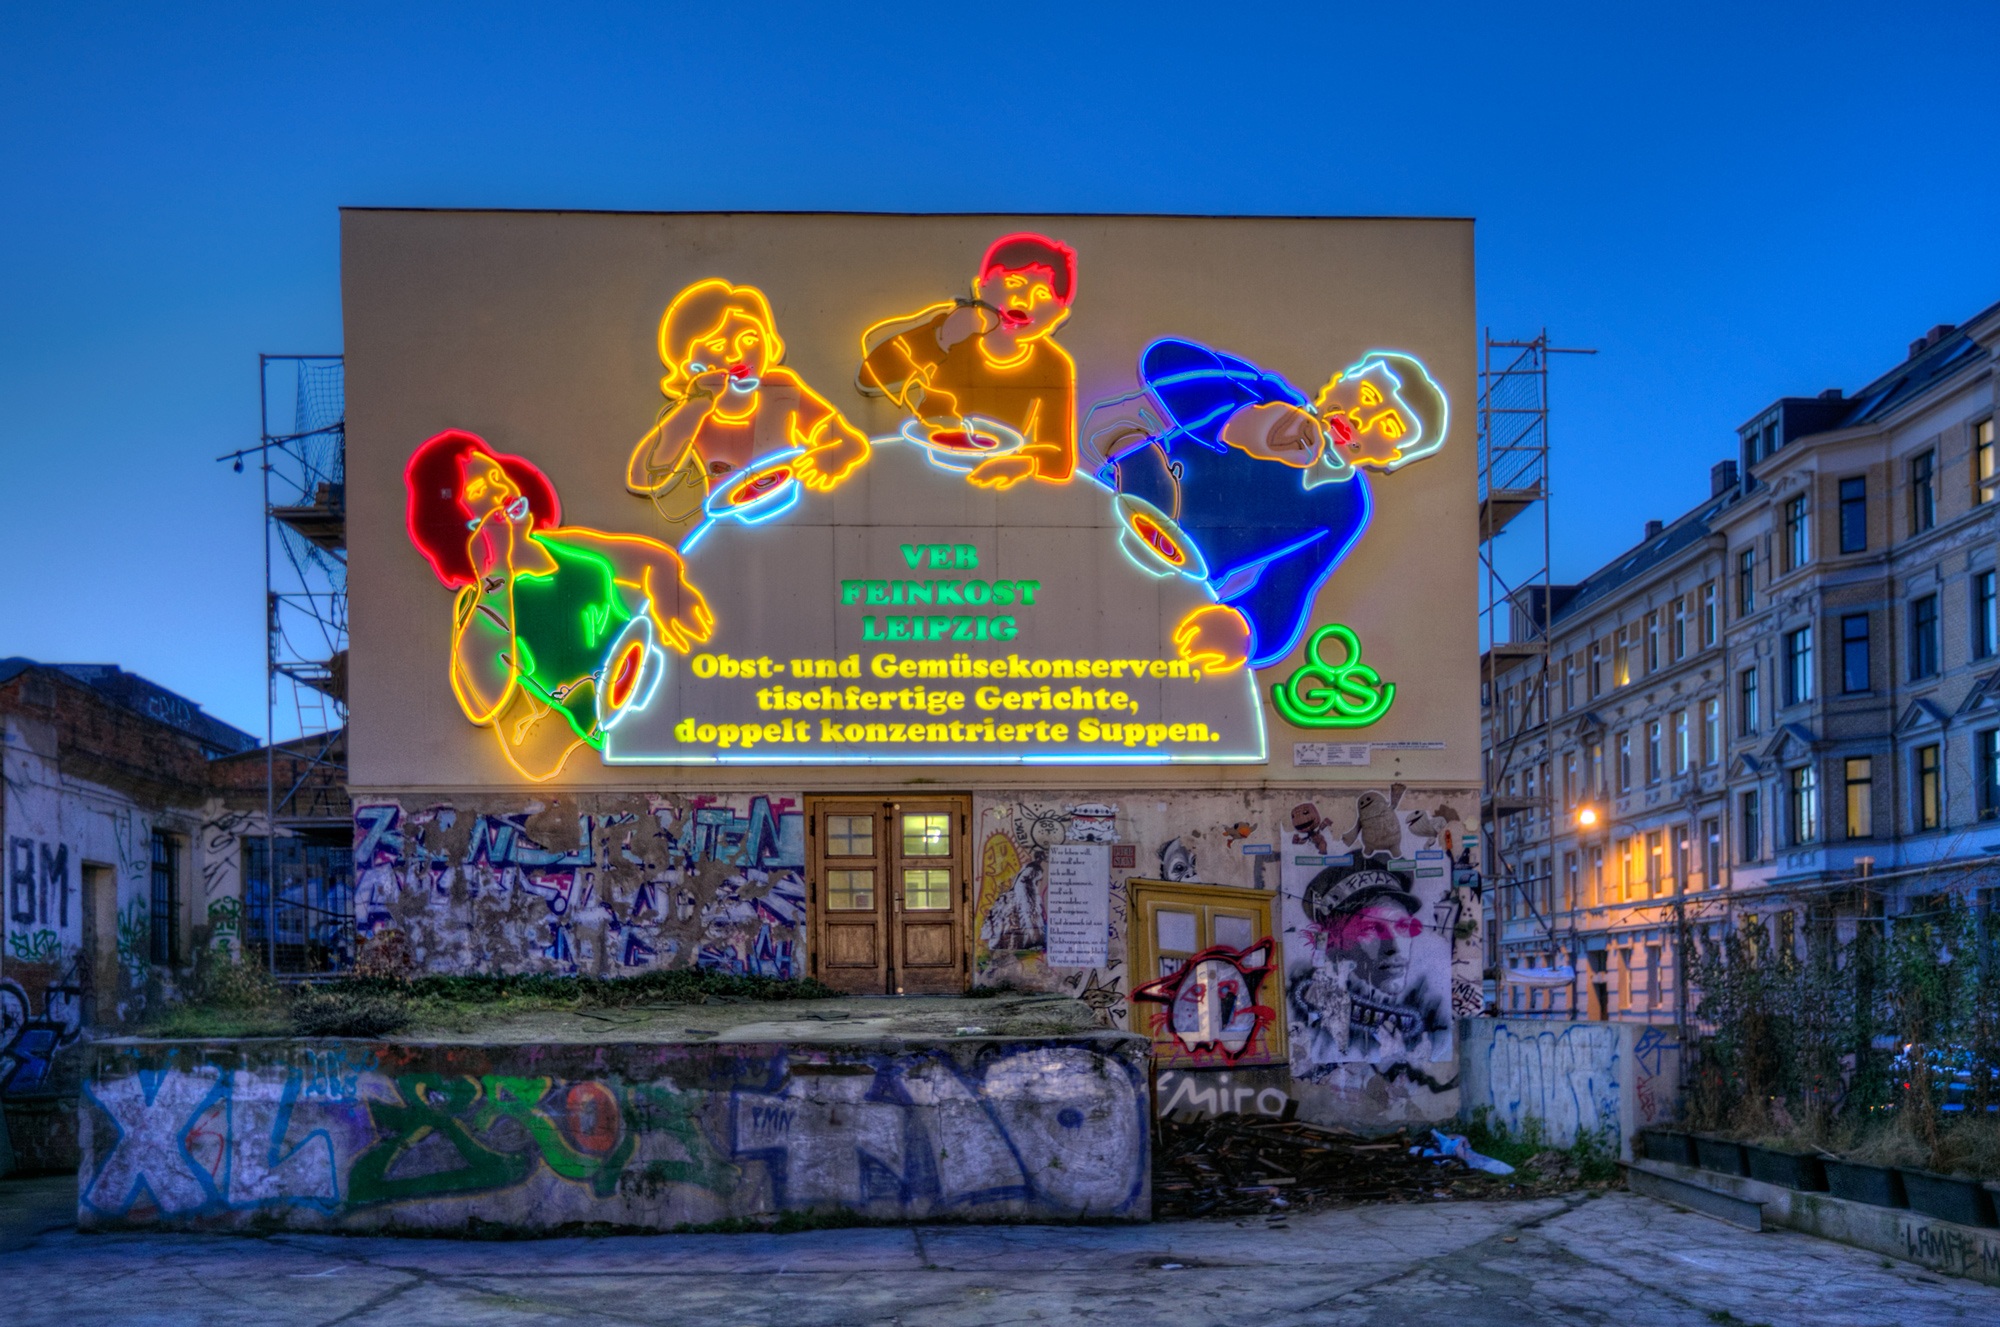
advertising, signage, spoon, family, art, mural, leipzig, spoon family, neon advertising, display device